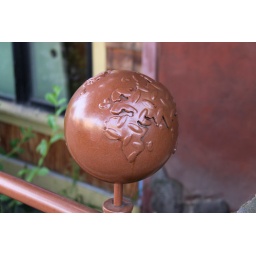
The ReBuilding Center in Portland (used building remodeling materials, green furniture and home accessories).